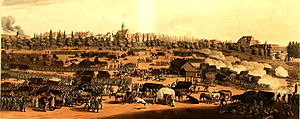
Slaget ved Leipzig / Følger
Leipzig set sydfra den 19. oktober
Slaget ved Leipzig fra 16. til 19. oktober 1813 var det afgørende slag i den 6. koalitionskrig. I slaget kæmpede Napoleons hær mod de allierede Østrig, Preussen, Rusland og Sverige.